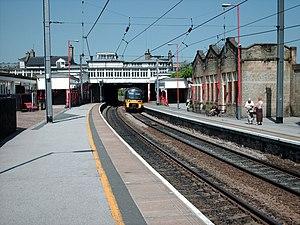
Keighley est une paroisse civile britannique située dans la Cité de Bradford, dans le Yorkshire de l'Ouest. Elle compte une population de 53 331 habitants en 2011.